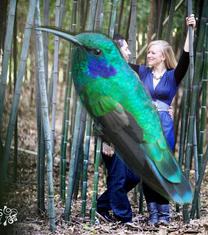
Bird species: Green_Violetear
Bird type: landbird
Background: land